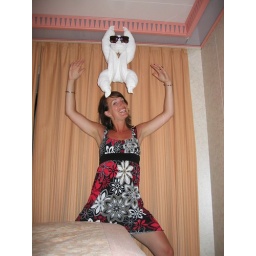
My fave part of the vacation - special towel animals in the room to surprise us